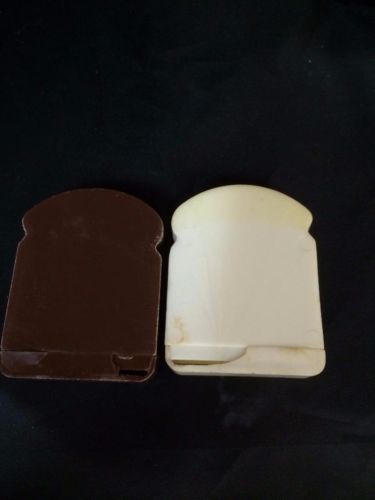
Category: toaster